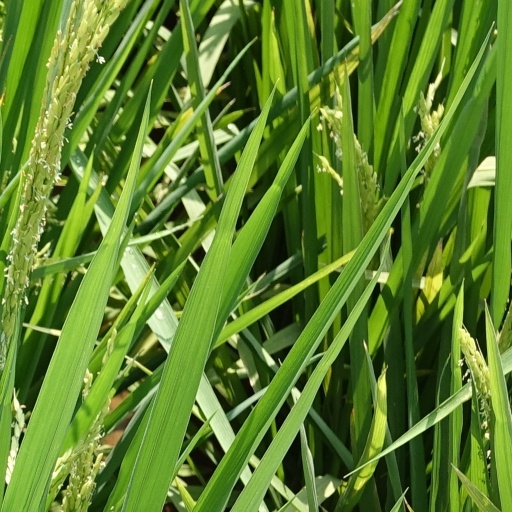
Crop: rice